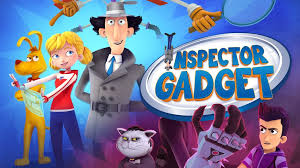
Portrait style: Cartoon Portrait